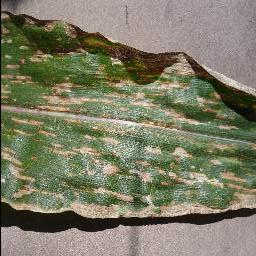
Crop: corn
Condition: (maize)_cercospora_spot_gray_spot